Santos Basin

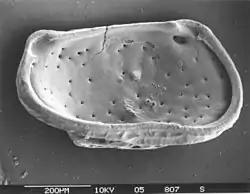
Ostracods are small crustaceans commonly used to identify paleo-environments and for age dating formations

The Juréia Formation is thick and includes a succession of clastics between the coarse facies of the Santos Formation in the west and the fine-grained clastics of the Itajai-Açu Formation in the east. The formation is characterized by dark grey to greenish and brown shales, dark grey siltstones, fine-very fine sandstones and light ochre calcisilts. The depositional environment is thought to be of a marine platform setting. The age based on palynomorphs and calcareous nanofossils is Late Cretaceous (Santonian-Maastrichtian). Two new ostracod species were identified in the drilling cuttings of wells drilled into the Santonian-Campanian section, "?Afrocytheridea cretacea" and "Pelecocythere dinglei".